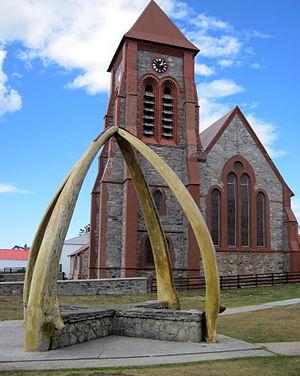
Les îles Malouines ou îles Falkland sont un archipel de l'Atlantique Sud situé à 399 km au nord-est de l'extrémité orientale de la Terre de Feu et à 1 216 km de l'extrémité nord de la péninsule Antarctique. Elles forment un territoire britannique d'outre-mer. Elles sont revendiquées par l'Argentine et ont été l'enjeu d'un affrontement militaire, la guerre des Malouines, entre les deux pays en 1982.
Stanley, aussi connue sous le nom de Port Stanley, est la capitale des îles Malouines et est située à l'extrémité nord-est de l'île Malouine orientale. Elle a une population d'environ 2 115 habitants, soit les deux tiers de la population de l'archipel. La ville est au sud de Stanley Harbour, sur une pente orientée vers le nord, dans une des zones les plus humides de l'archipel.